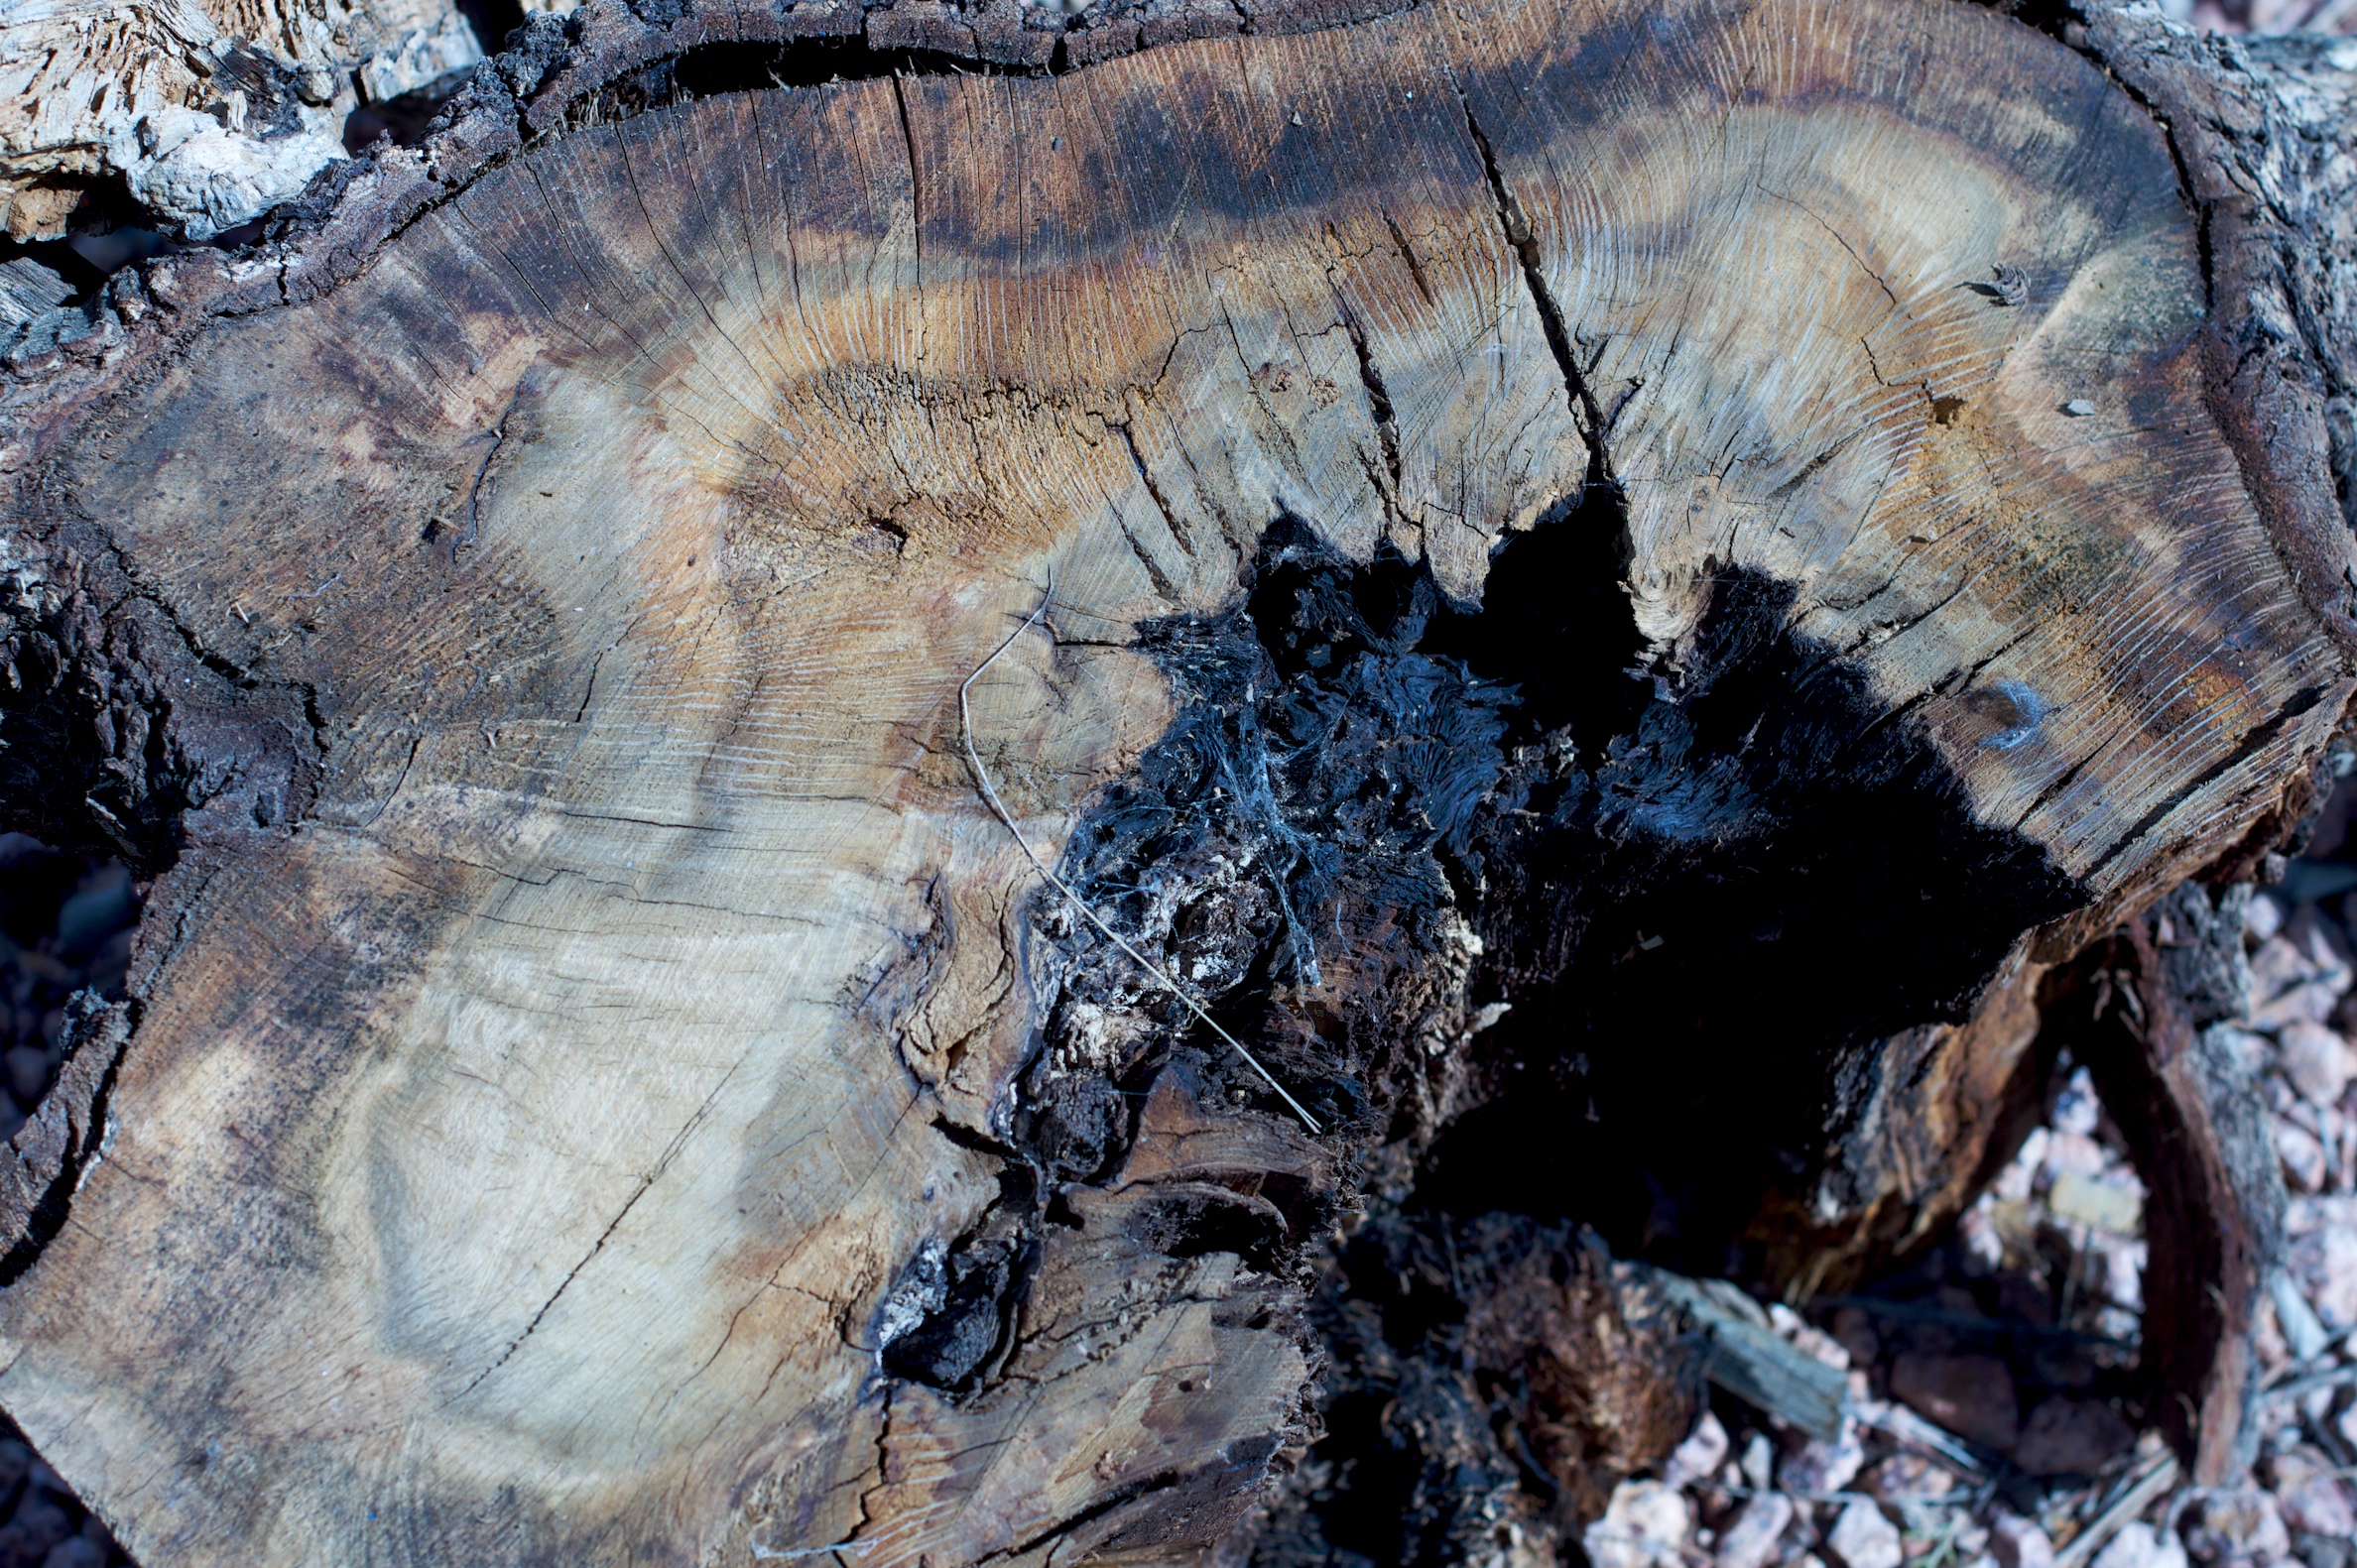
tree, rock, wood, formation, terrain, geology